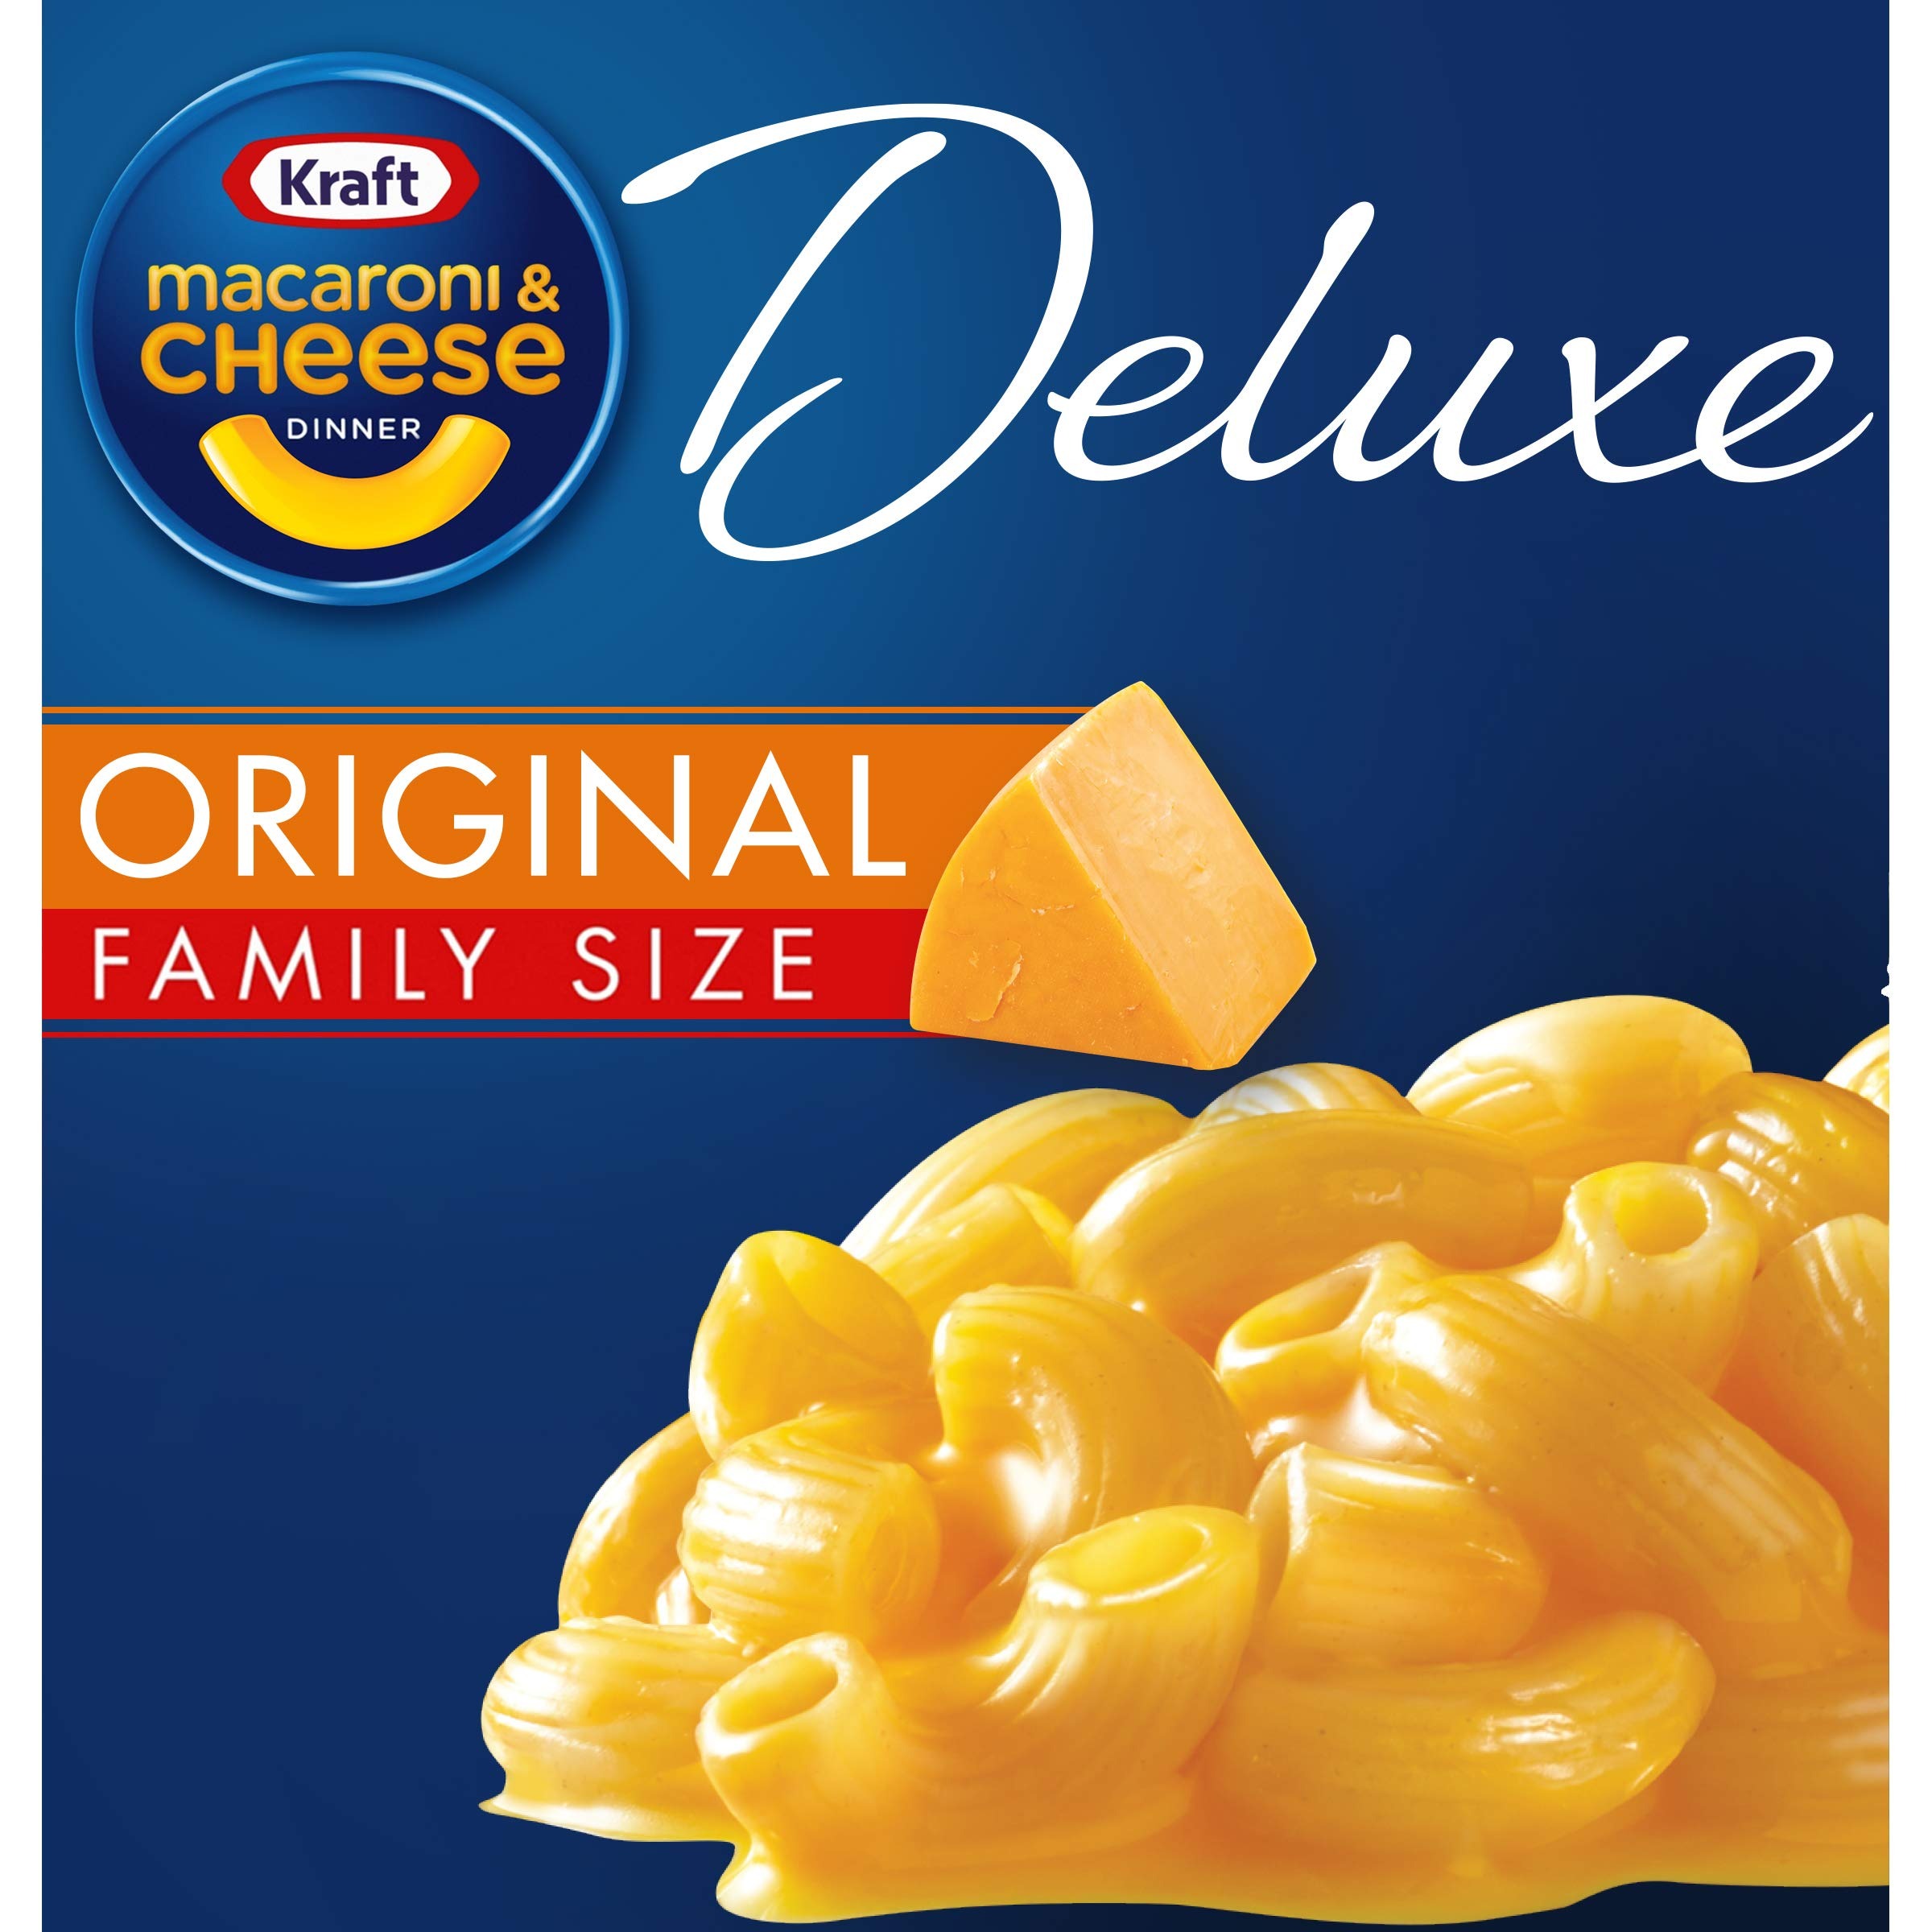
Item Name: Kraft Deluxe Original Cheddar Family Size Macaroni and Cheese Meal (24 oz Box)
Bullet Point 1: One 24 oz. box of Kraft Deluxe Original Cheddar Macaroni and Cheese Dinner
Bullet Point 2: Kraft Deluxe Original Cheddar Macaroni and Cheese Dinner is a quick and easy meal
Bullet Point 3: Box includes elbow macaroni noodles and original cheddar cheese sauce made with real cheese
Bullet Point 4: Contains no artificial flavors and no artificial dyes
Bullet Point 5: Dress up the dish by adding broccoli, chicken or ham and peas
Value: 24.0
Unit: Ounce

Price: 6.29